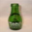
Label: bottle